Zichy family

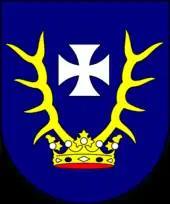
Arms of the Zichy family

The House of Zichy (of Zich and Vázsonykő) is the name of an ancient Magyar family of the Hungarian nobility, conspicuous in Hungarian history from the latter part of the 13th century onwards.